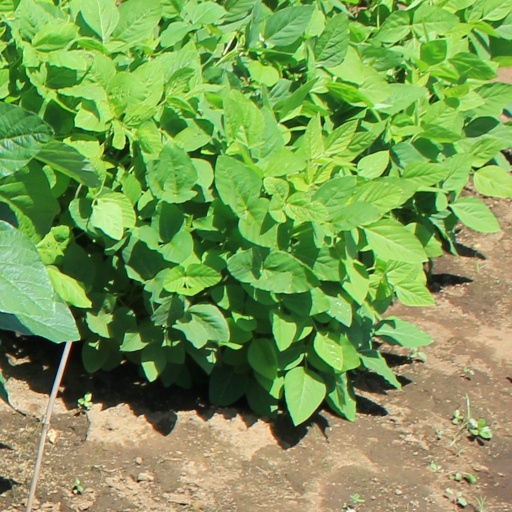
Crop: soybean